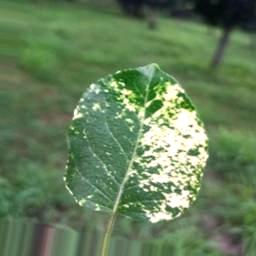
Label: Apple_Mosaic